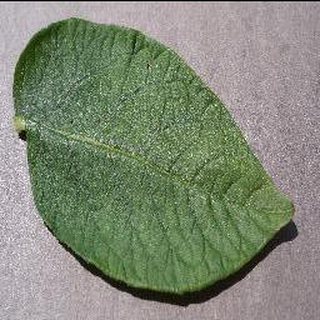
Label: healthy_potato